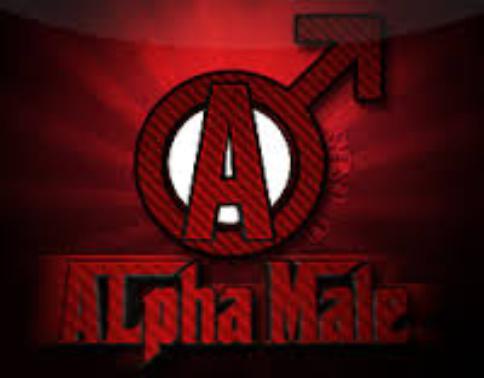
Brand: Alpha Male
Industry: Others